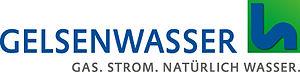
Gelsenwasser est un groupe allemand, fondé le 28 janvier 1887, présent historiquement surtout dans la distribution d'eau mais développant aujourd'hui également des activités autour de l'assainissement et du gaz. Son siège est à Gelsenkirchen.